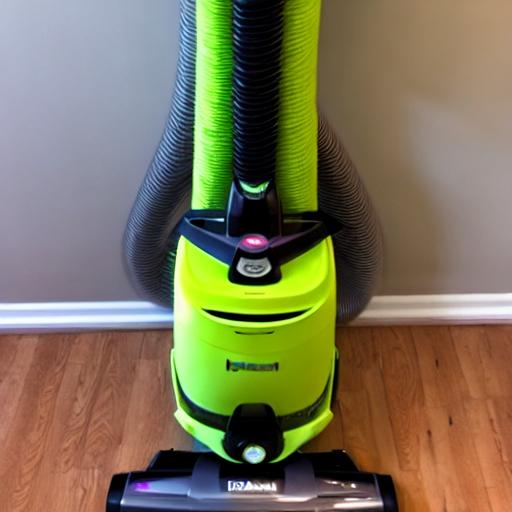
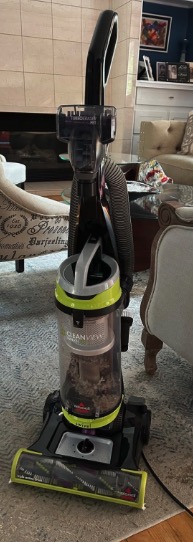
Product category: items_vacuum
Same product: no